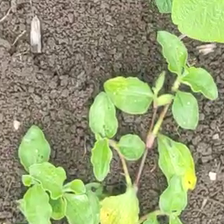
Weed species: Kena_(Commplina_benghalensio)